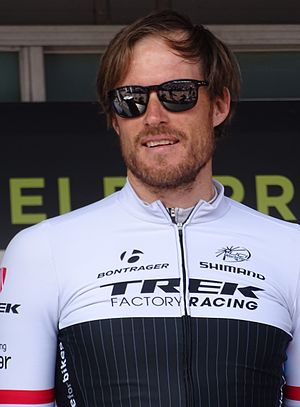
Grégory Rast
Grégory Rast er en schweizisk professionel cykelrytter, som cykler for det professionelle cykelhold Trek-Segafredo.